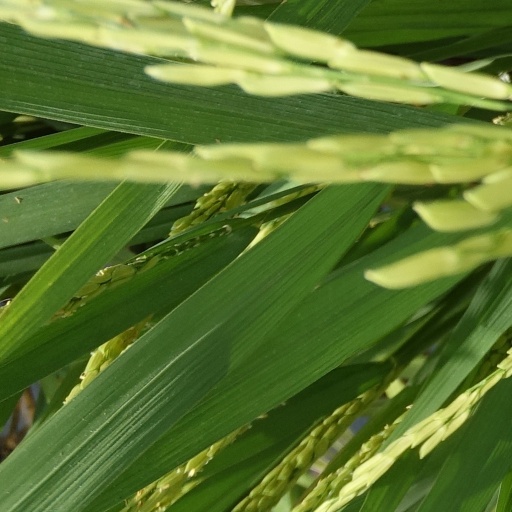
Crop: rice